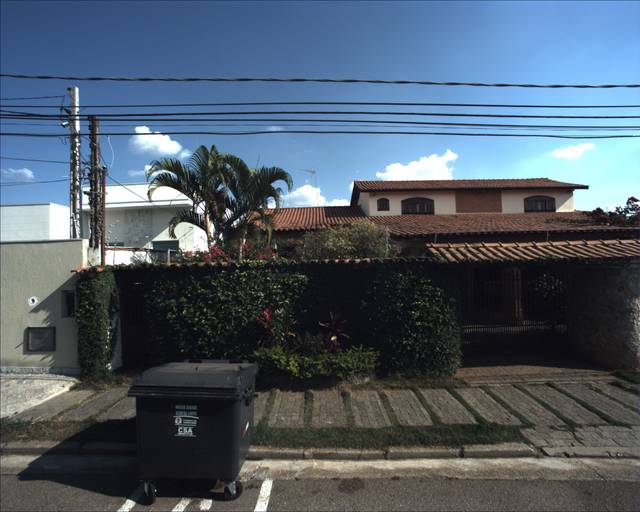
Region: Brazil
Coordinates: -23.474, -47.446